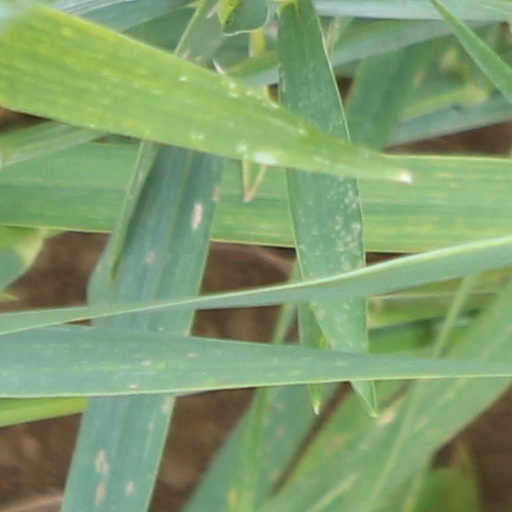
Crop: wheat